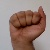
The image shows a hand gesture representing the letter 'A' in Indian Sign Language.